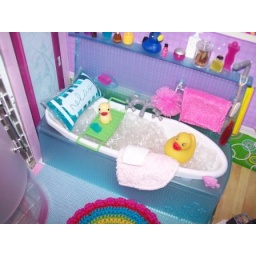
Cute bath pillow $1 at JoAnn Fabrics (bubblebath in it)